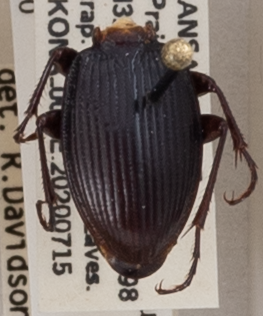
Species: Cyclotrachelus sodalis colossus
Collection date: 2020-07-15
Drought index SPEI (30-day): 0.444
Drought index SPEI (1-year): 0.8
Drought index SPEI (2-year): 2.09